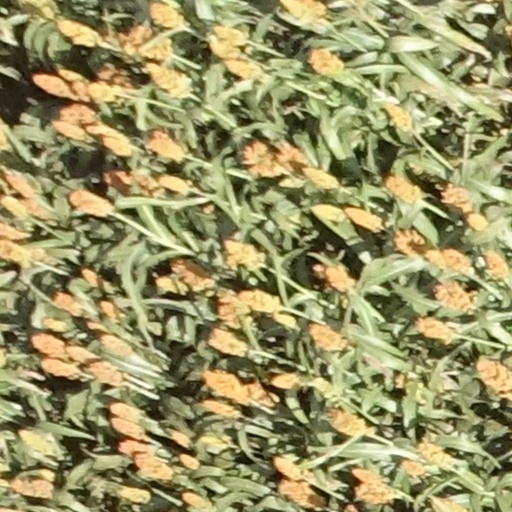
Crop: sorghum